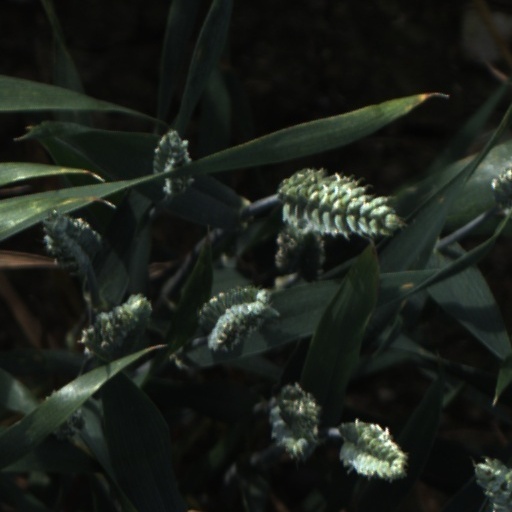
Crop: wheat